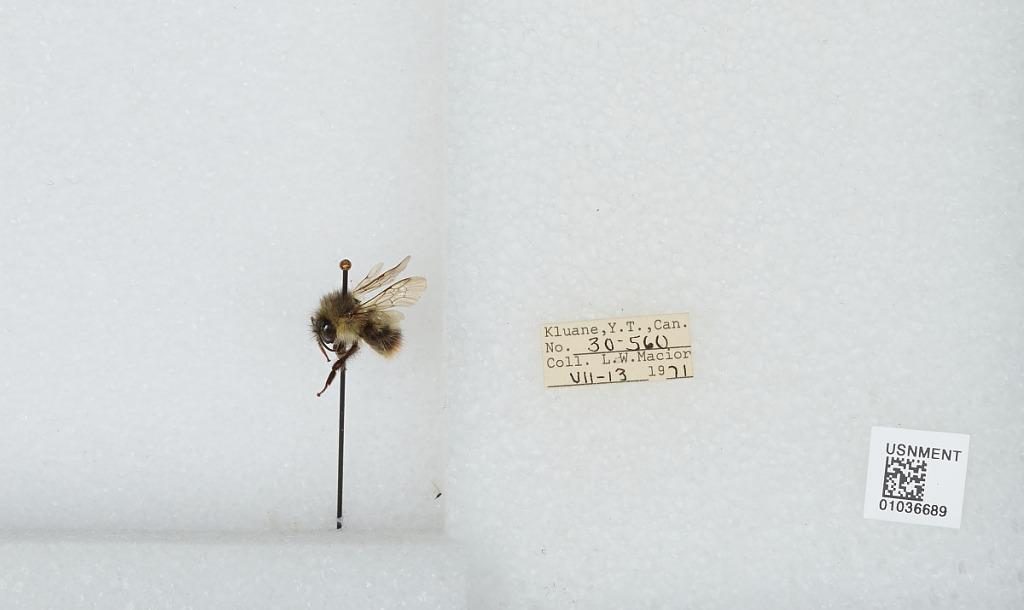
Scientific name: Bombus (Pyrobombus) mixtus Cresson
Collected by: L. Macior
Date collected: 1971-7-13
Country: Canada
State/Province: Yukon Territory
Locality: Kluane
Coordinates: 60.75, -139.5